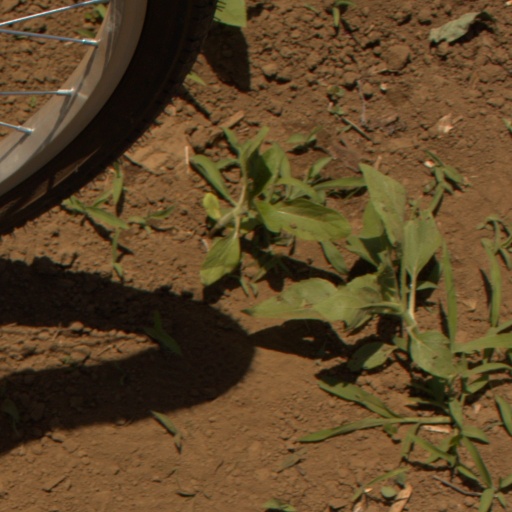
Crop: Jerusalem artichoke